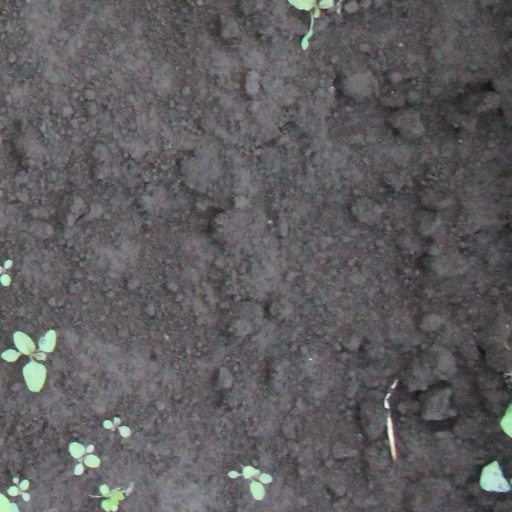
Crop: soybean